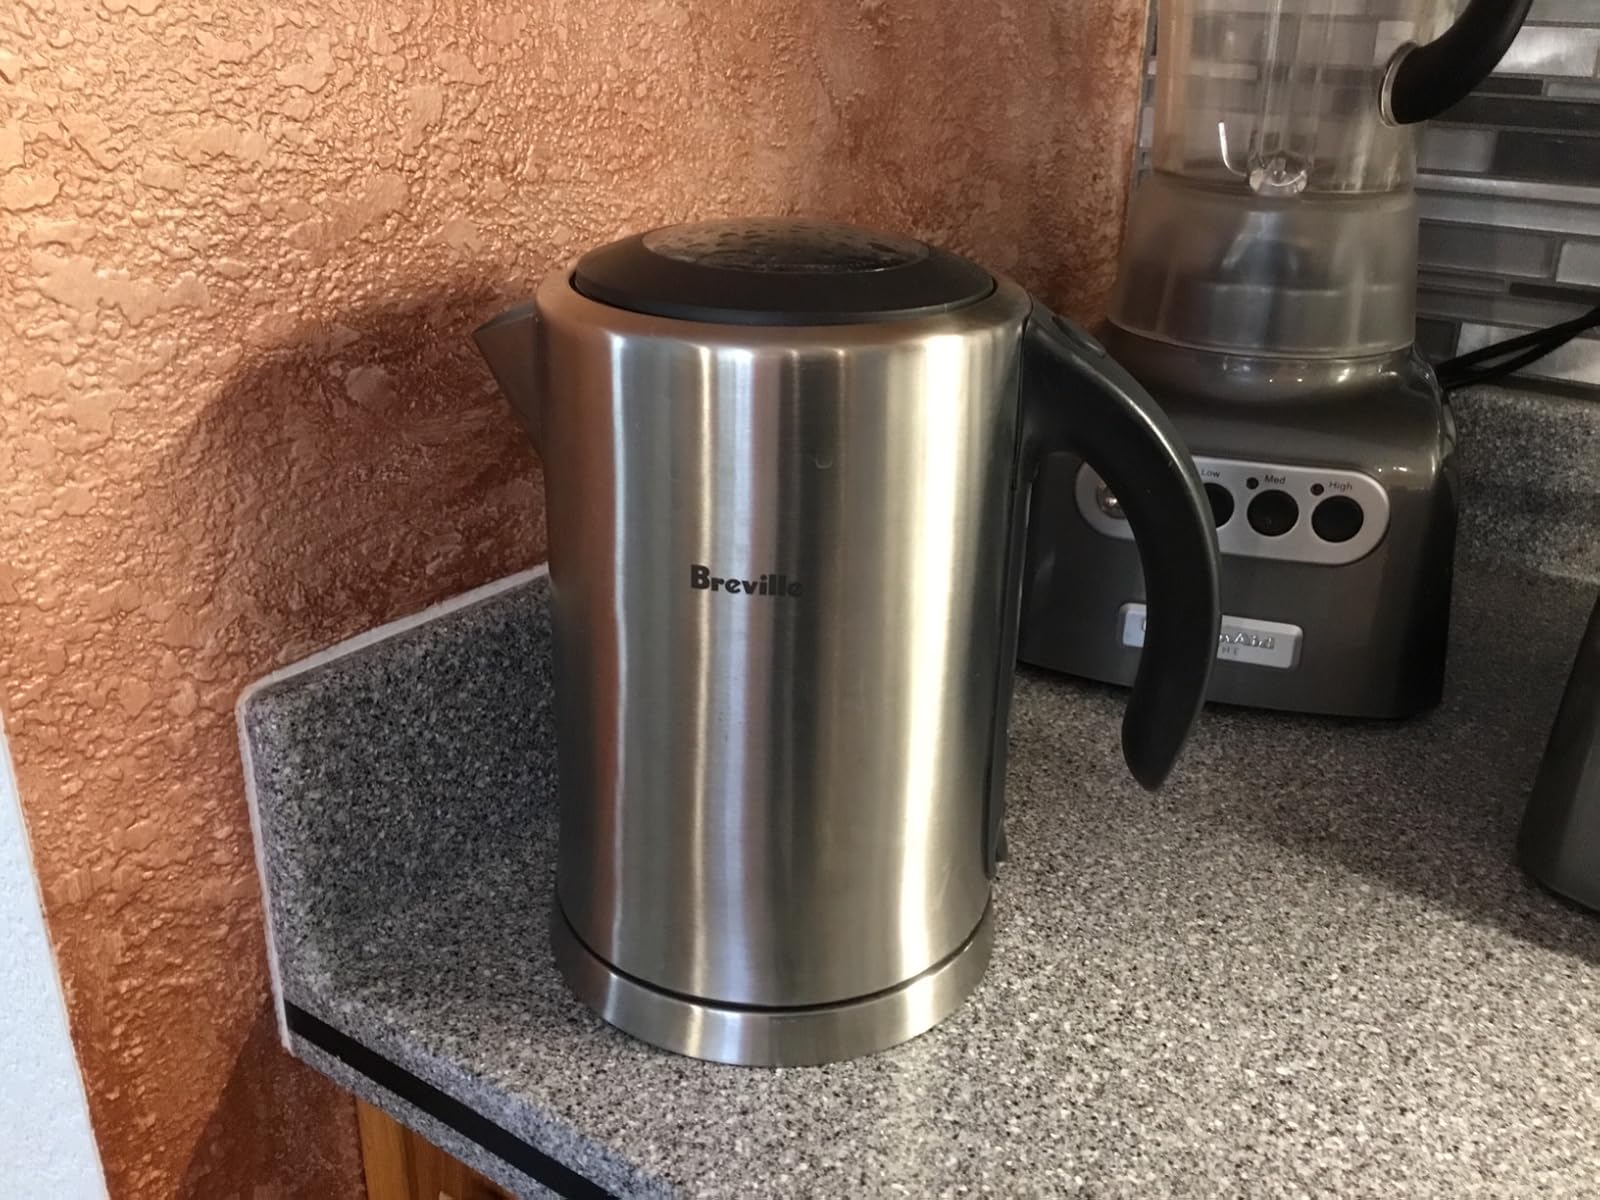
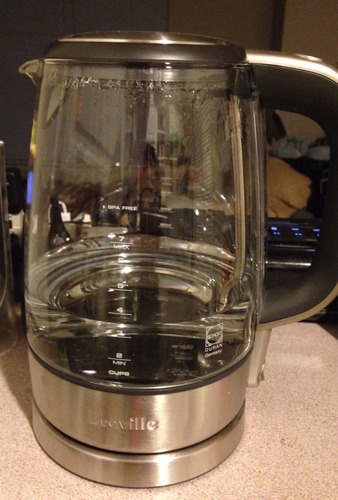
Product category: items_kettle
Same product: no